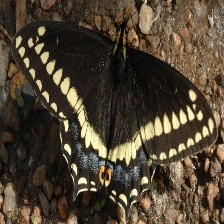
Species: INDRA SWALLOW